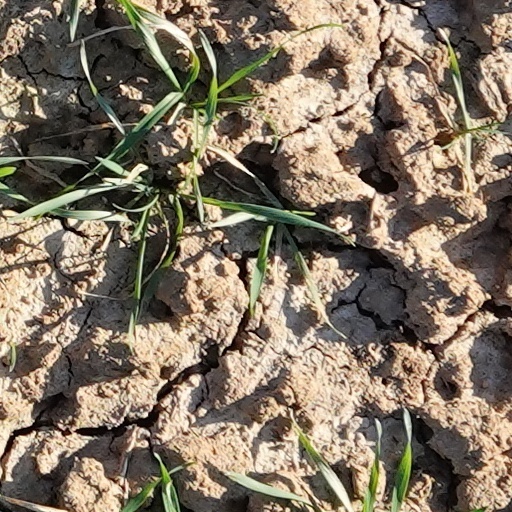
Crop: wheat